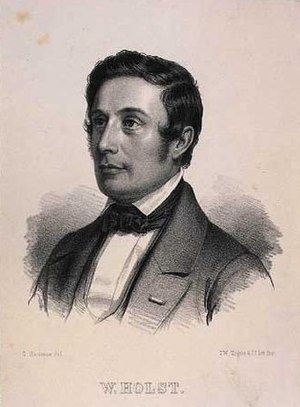
Wilhelm Holst
Wilhelm Holst. Litografi fra 1851 efter tegning af Geskel Saloman
Wilhelm Conrad Holst var en dansk skuespiller og forfatter, søn uden for ægteskab af teaterchef F.C. Holstein, gift med Elise Holst og far til Frits Holst.